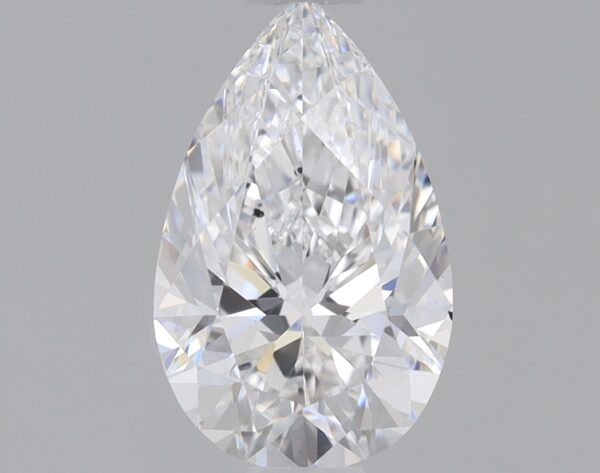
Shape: pear
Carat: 0.82
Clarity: VS2
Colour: D
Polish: EX
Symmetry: VG
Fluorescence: NONE
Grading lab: IGI
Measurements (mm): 8.26 x 5.14 x 3.32